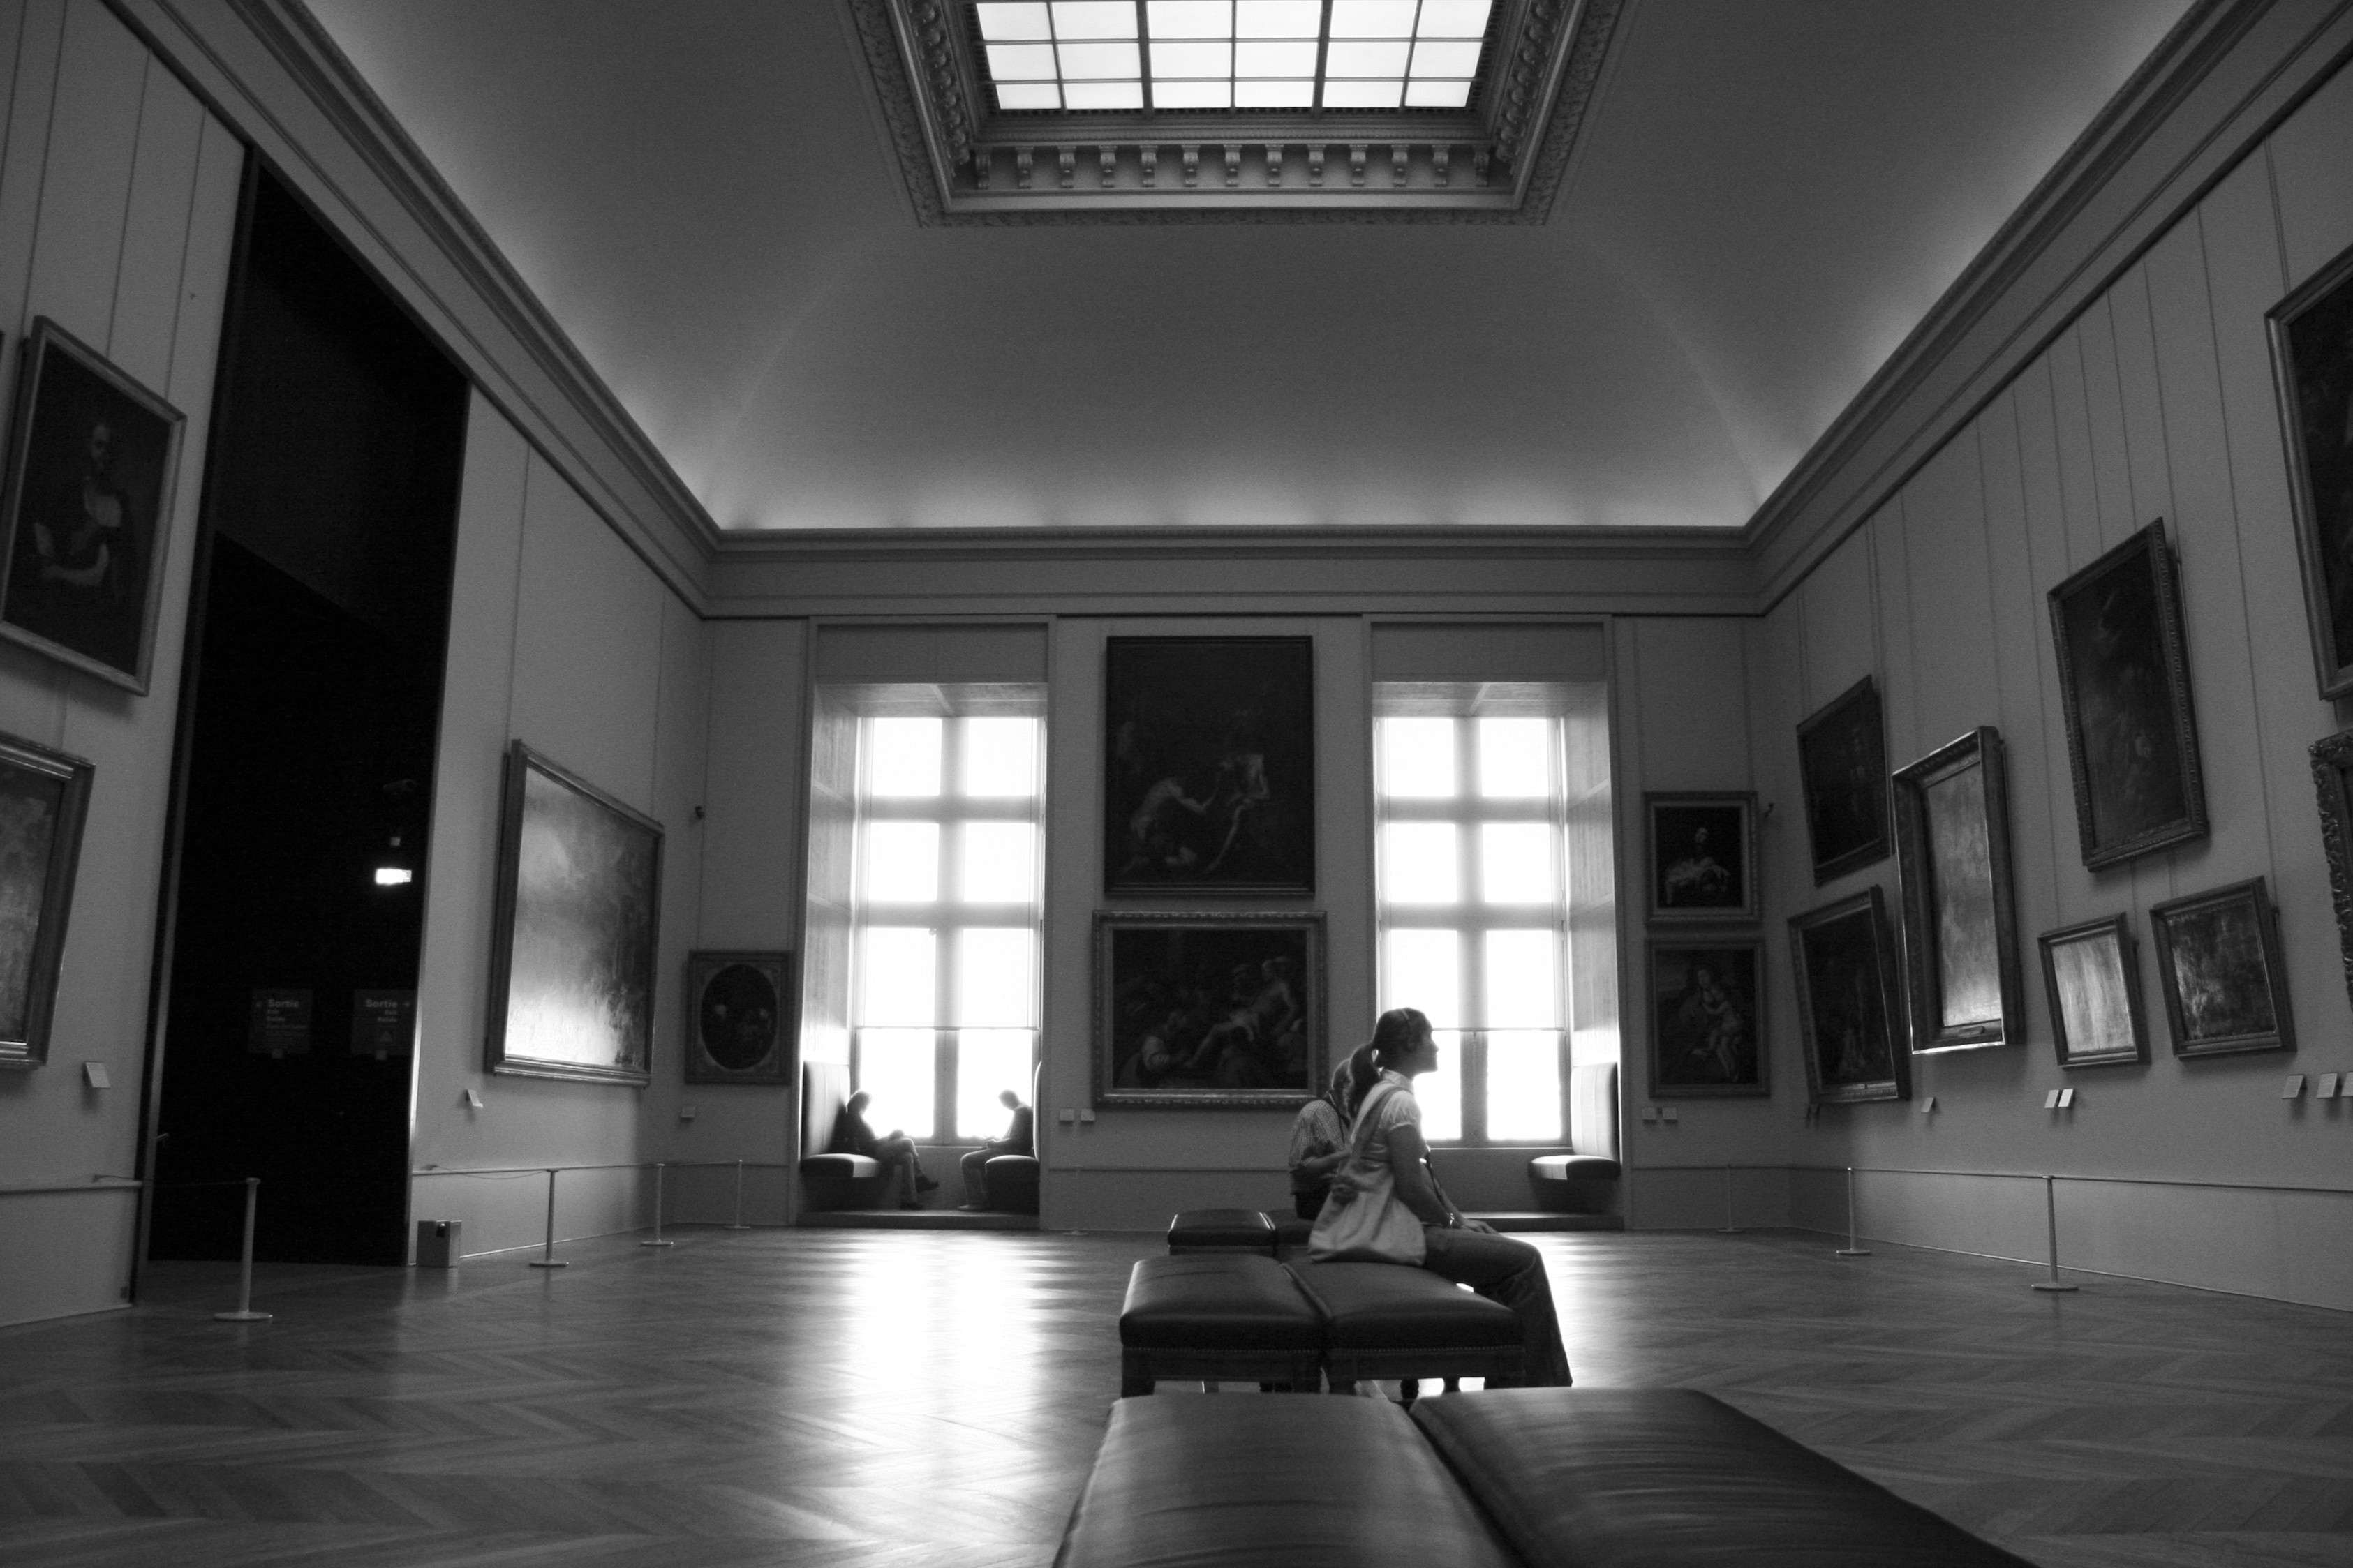
light, black and white, architecture, white, house, floor, home, hall, living room, black, monochrome, lighting, interior design, design, symmetry, tourist attraction, estate, monochrome photography